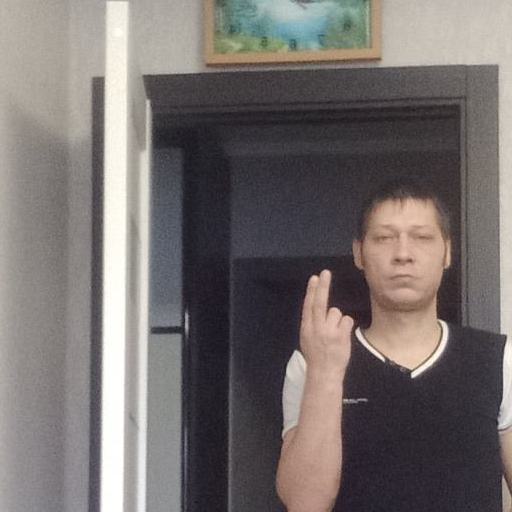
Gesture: two_up_inverted